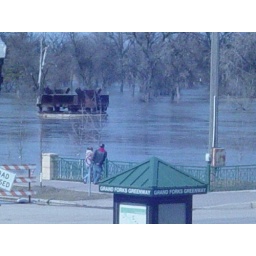
The water is usually Way below the train memorial!